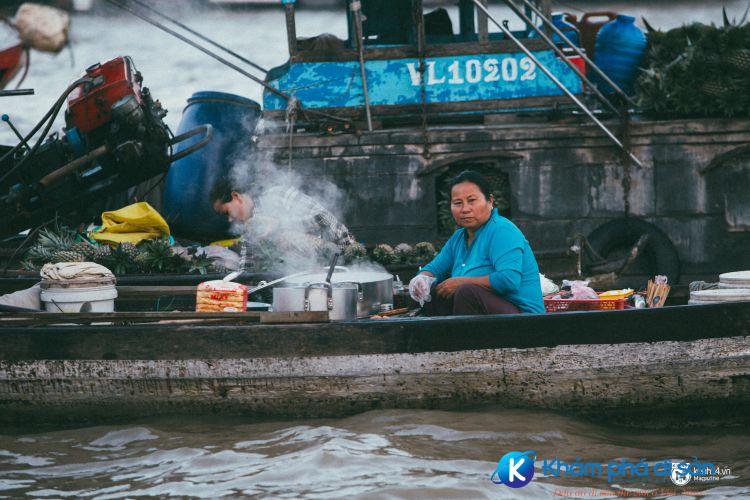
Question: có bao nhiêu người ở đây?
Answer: có hai người